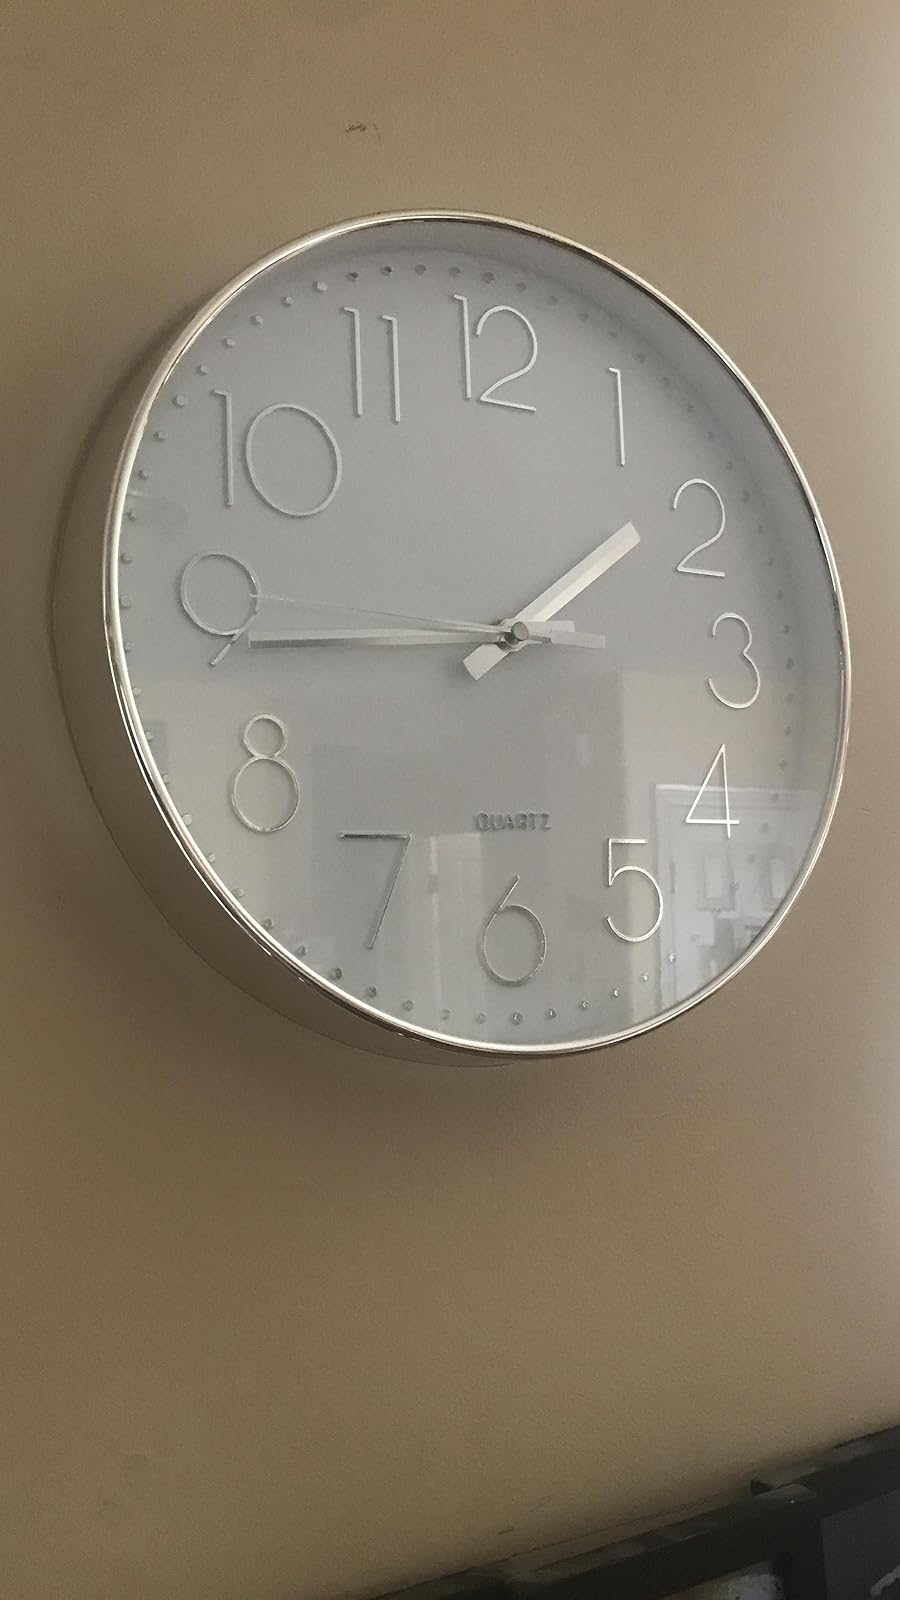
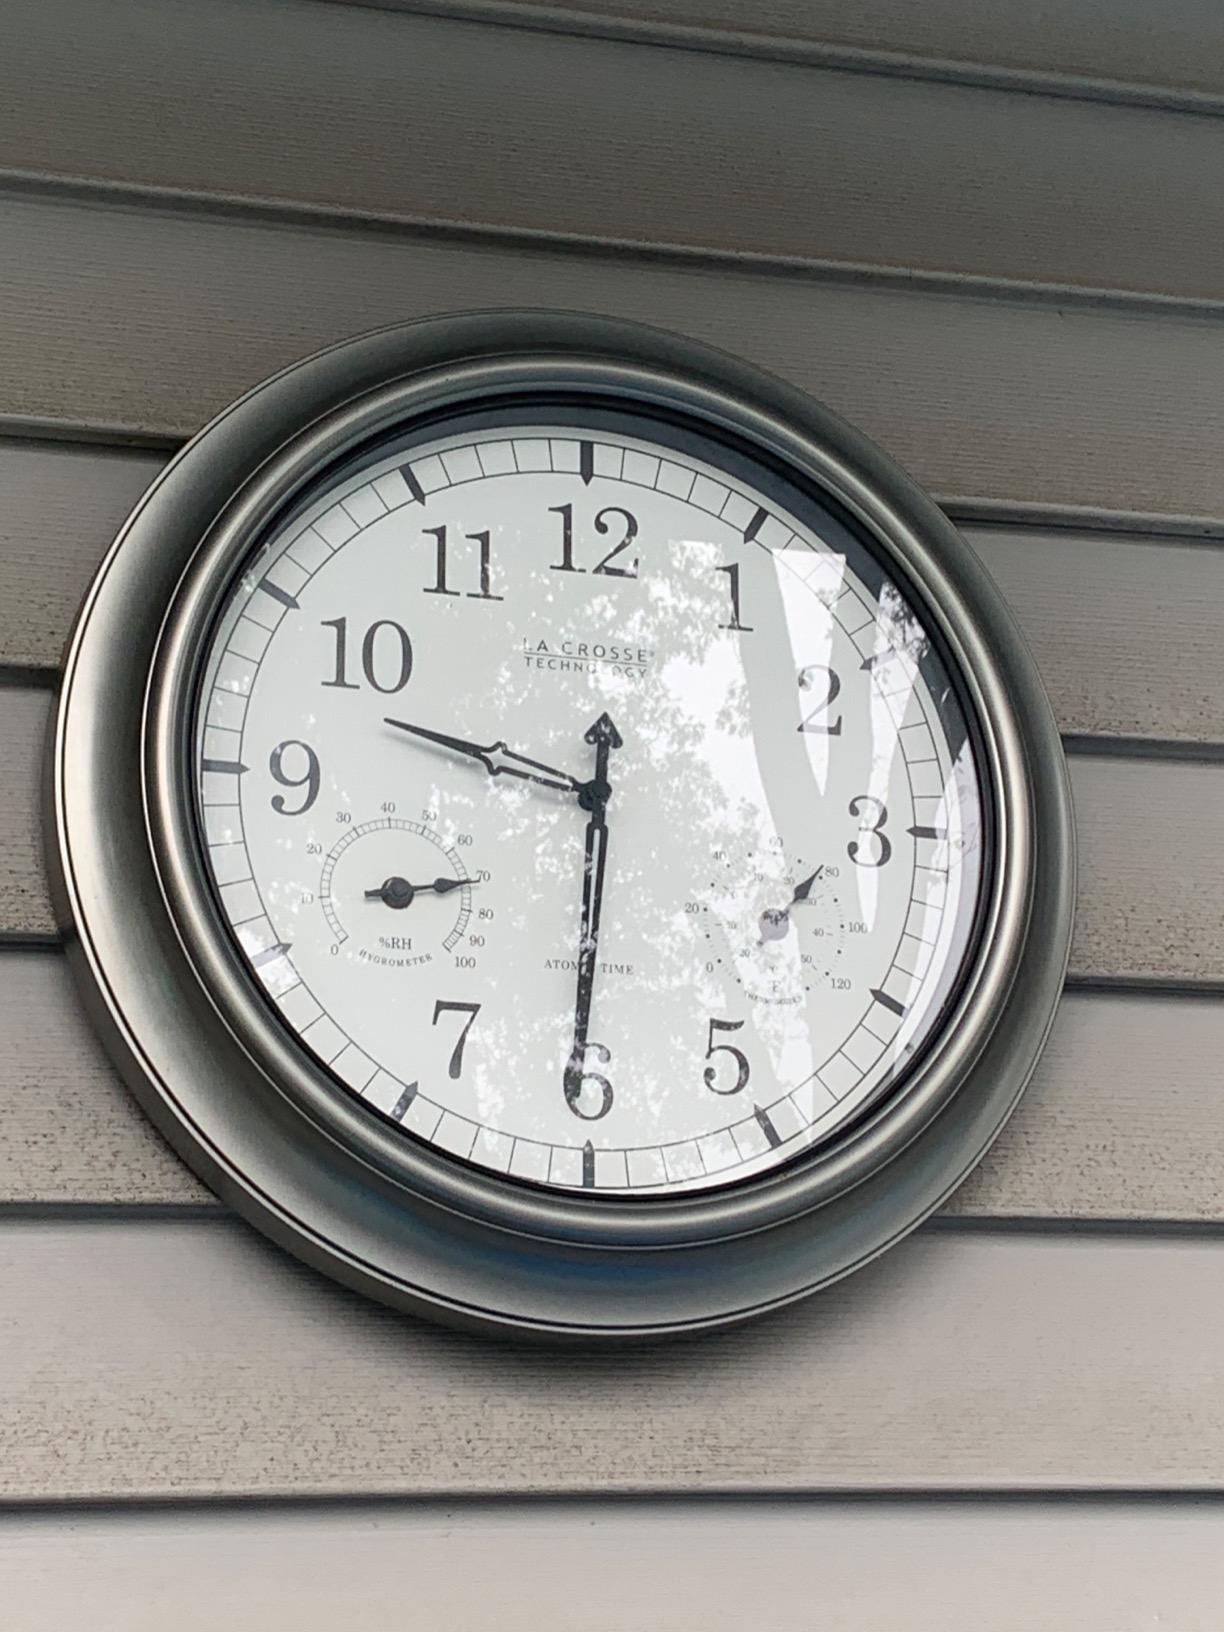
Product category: clock
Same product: no